For Her Sake (1911 film)

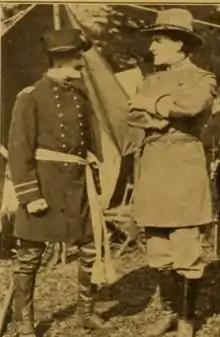
A surviving film still

For Her Sake is a 1911 American silent short war romance film produced by the Thanhouser Company. The film starred William Garwood as a confederate soldier who wins the love of a young Southern girl shortly before the start of the American Civil War. His rival becomes a Union officer and the two are reunited when the Confederate is captured. After receiving news of his capture, the girl manages to sneak through the Union lines to free him. Together they escape and the Union officer tracks them to her home. Prepared to apprehend his foe, he sees his rival mourning the death of the girl, fatally shot during the escape. The two resolve their differences and the officer leaves the house, refusing to arrest the Confederate soldier. The film was released on February 14, 1911 and was met with positive reviews despite plot holes surrounding the girl's ability to elude the guards. The film is now presumed lost.